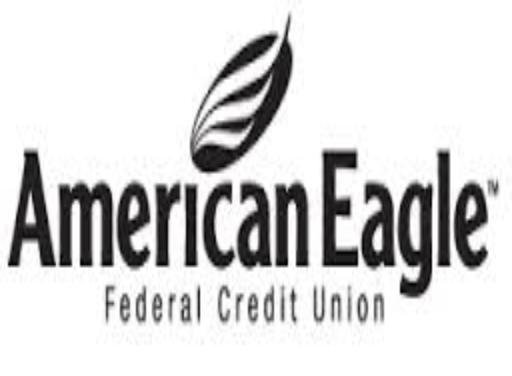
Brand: American Eagle
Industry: Clothes